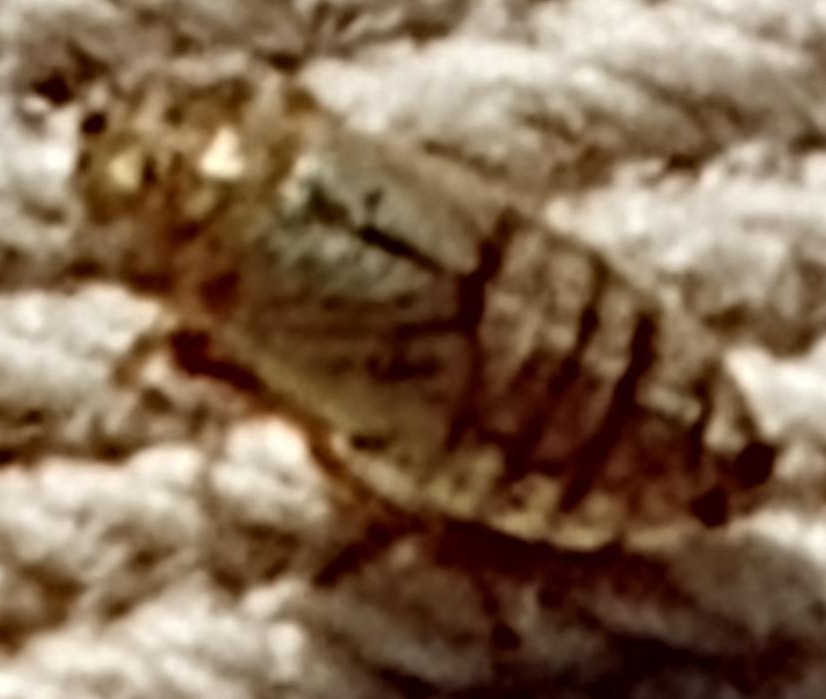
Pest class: occasional_pest